Larry D. Wyche

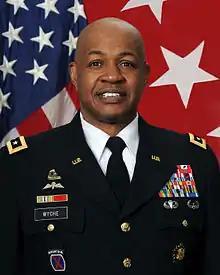
Lieutenant General Larry Wyche

Larry Wyche, (born 1957) is a retired United States Army Lieutenant General. He last served as the deputy commanding general of the U.S. Army Materiel Command. Prior to his last assignment, Wyche served as the Special Assistant to the Commanding General, U.S. Army Training and Doctrine Command. He has also served as commanding general of the Combined Arms Support Command, commanding general of the Sustainment Center of Excellence (SCoE) and Senior Mission Commander for Fort Lee, Virginia.